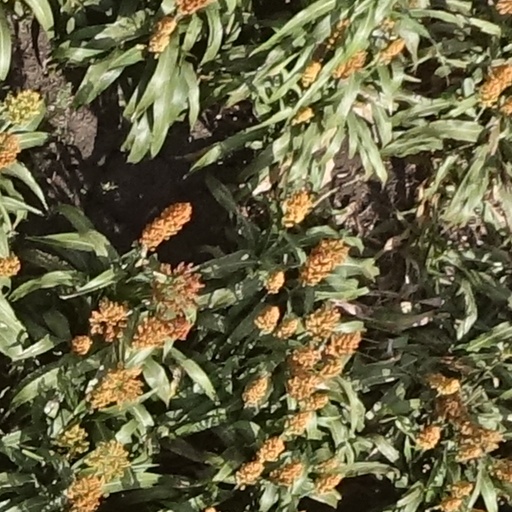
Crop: sorghum